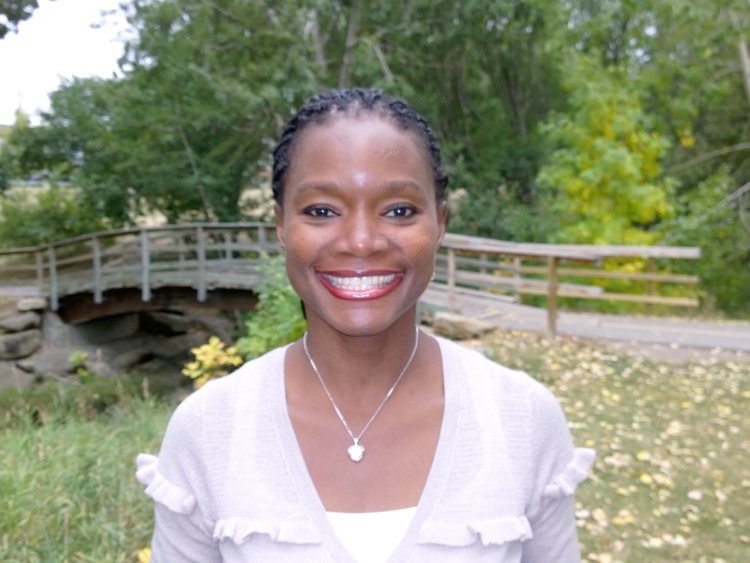
Gender: women